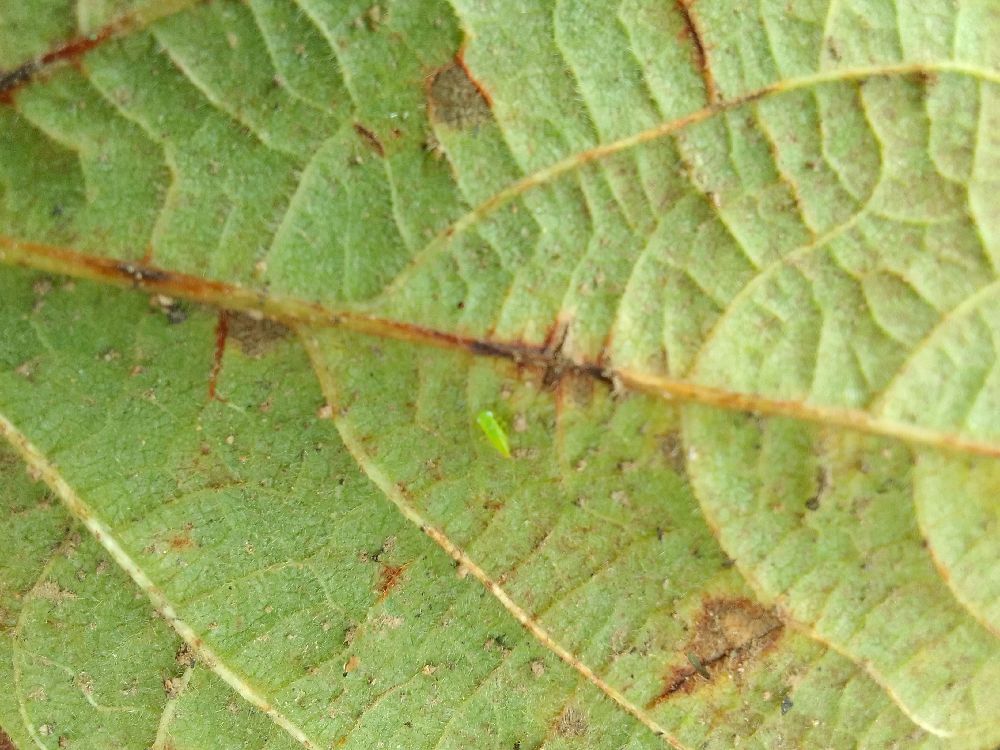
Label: anthracnose